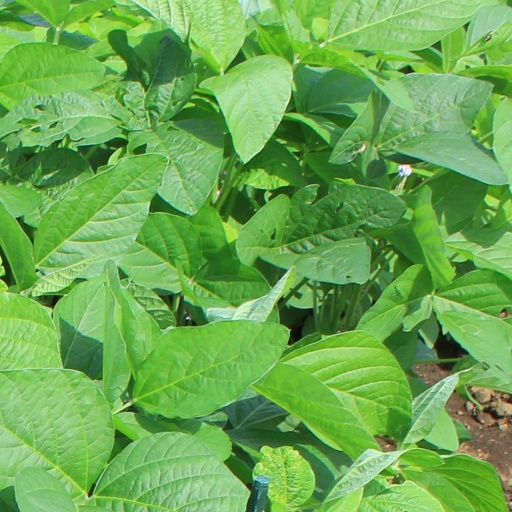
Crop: soybean